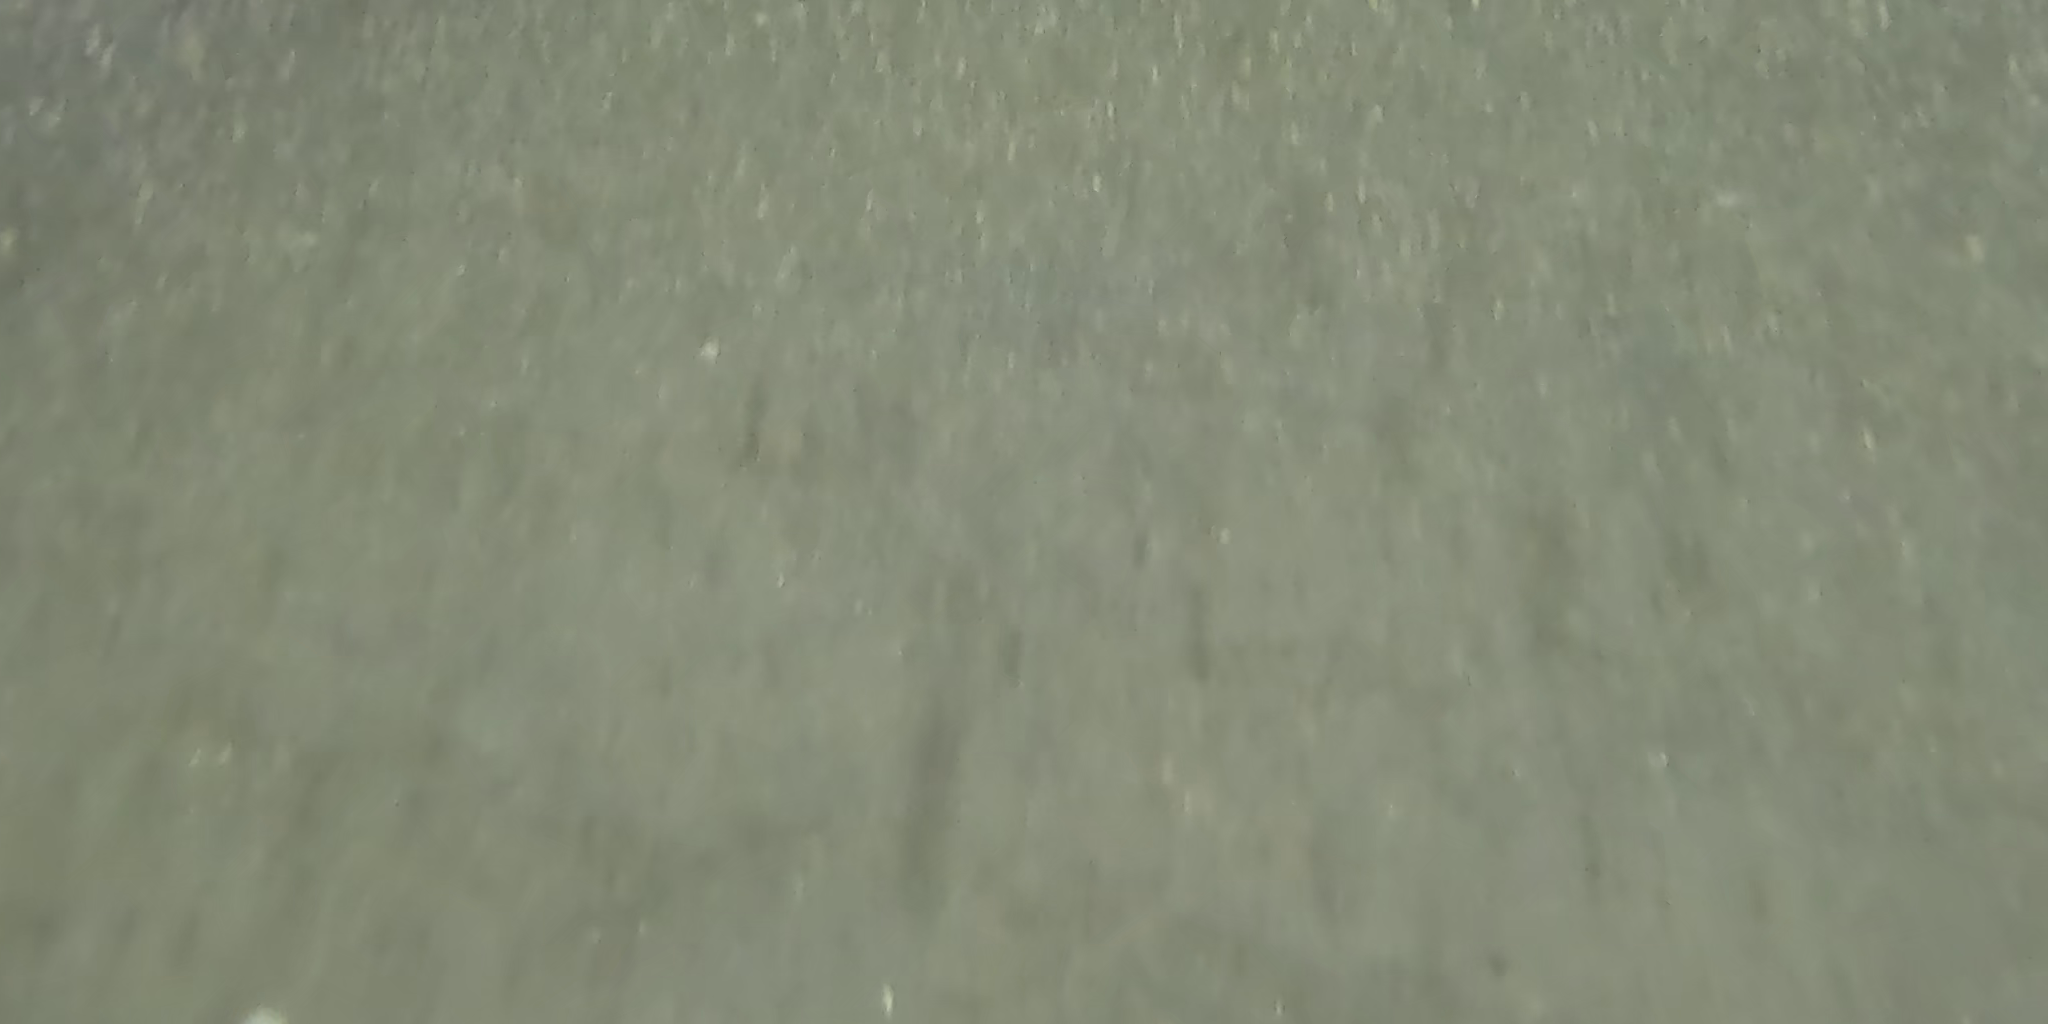
Seabed habitat: sand